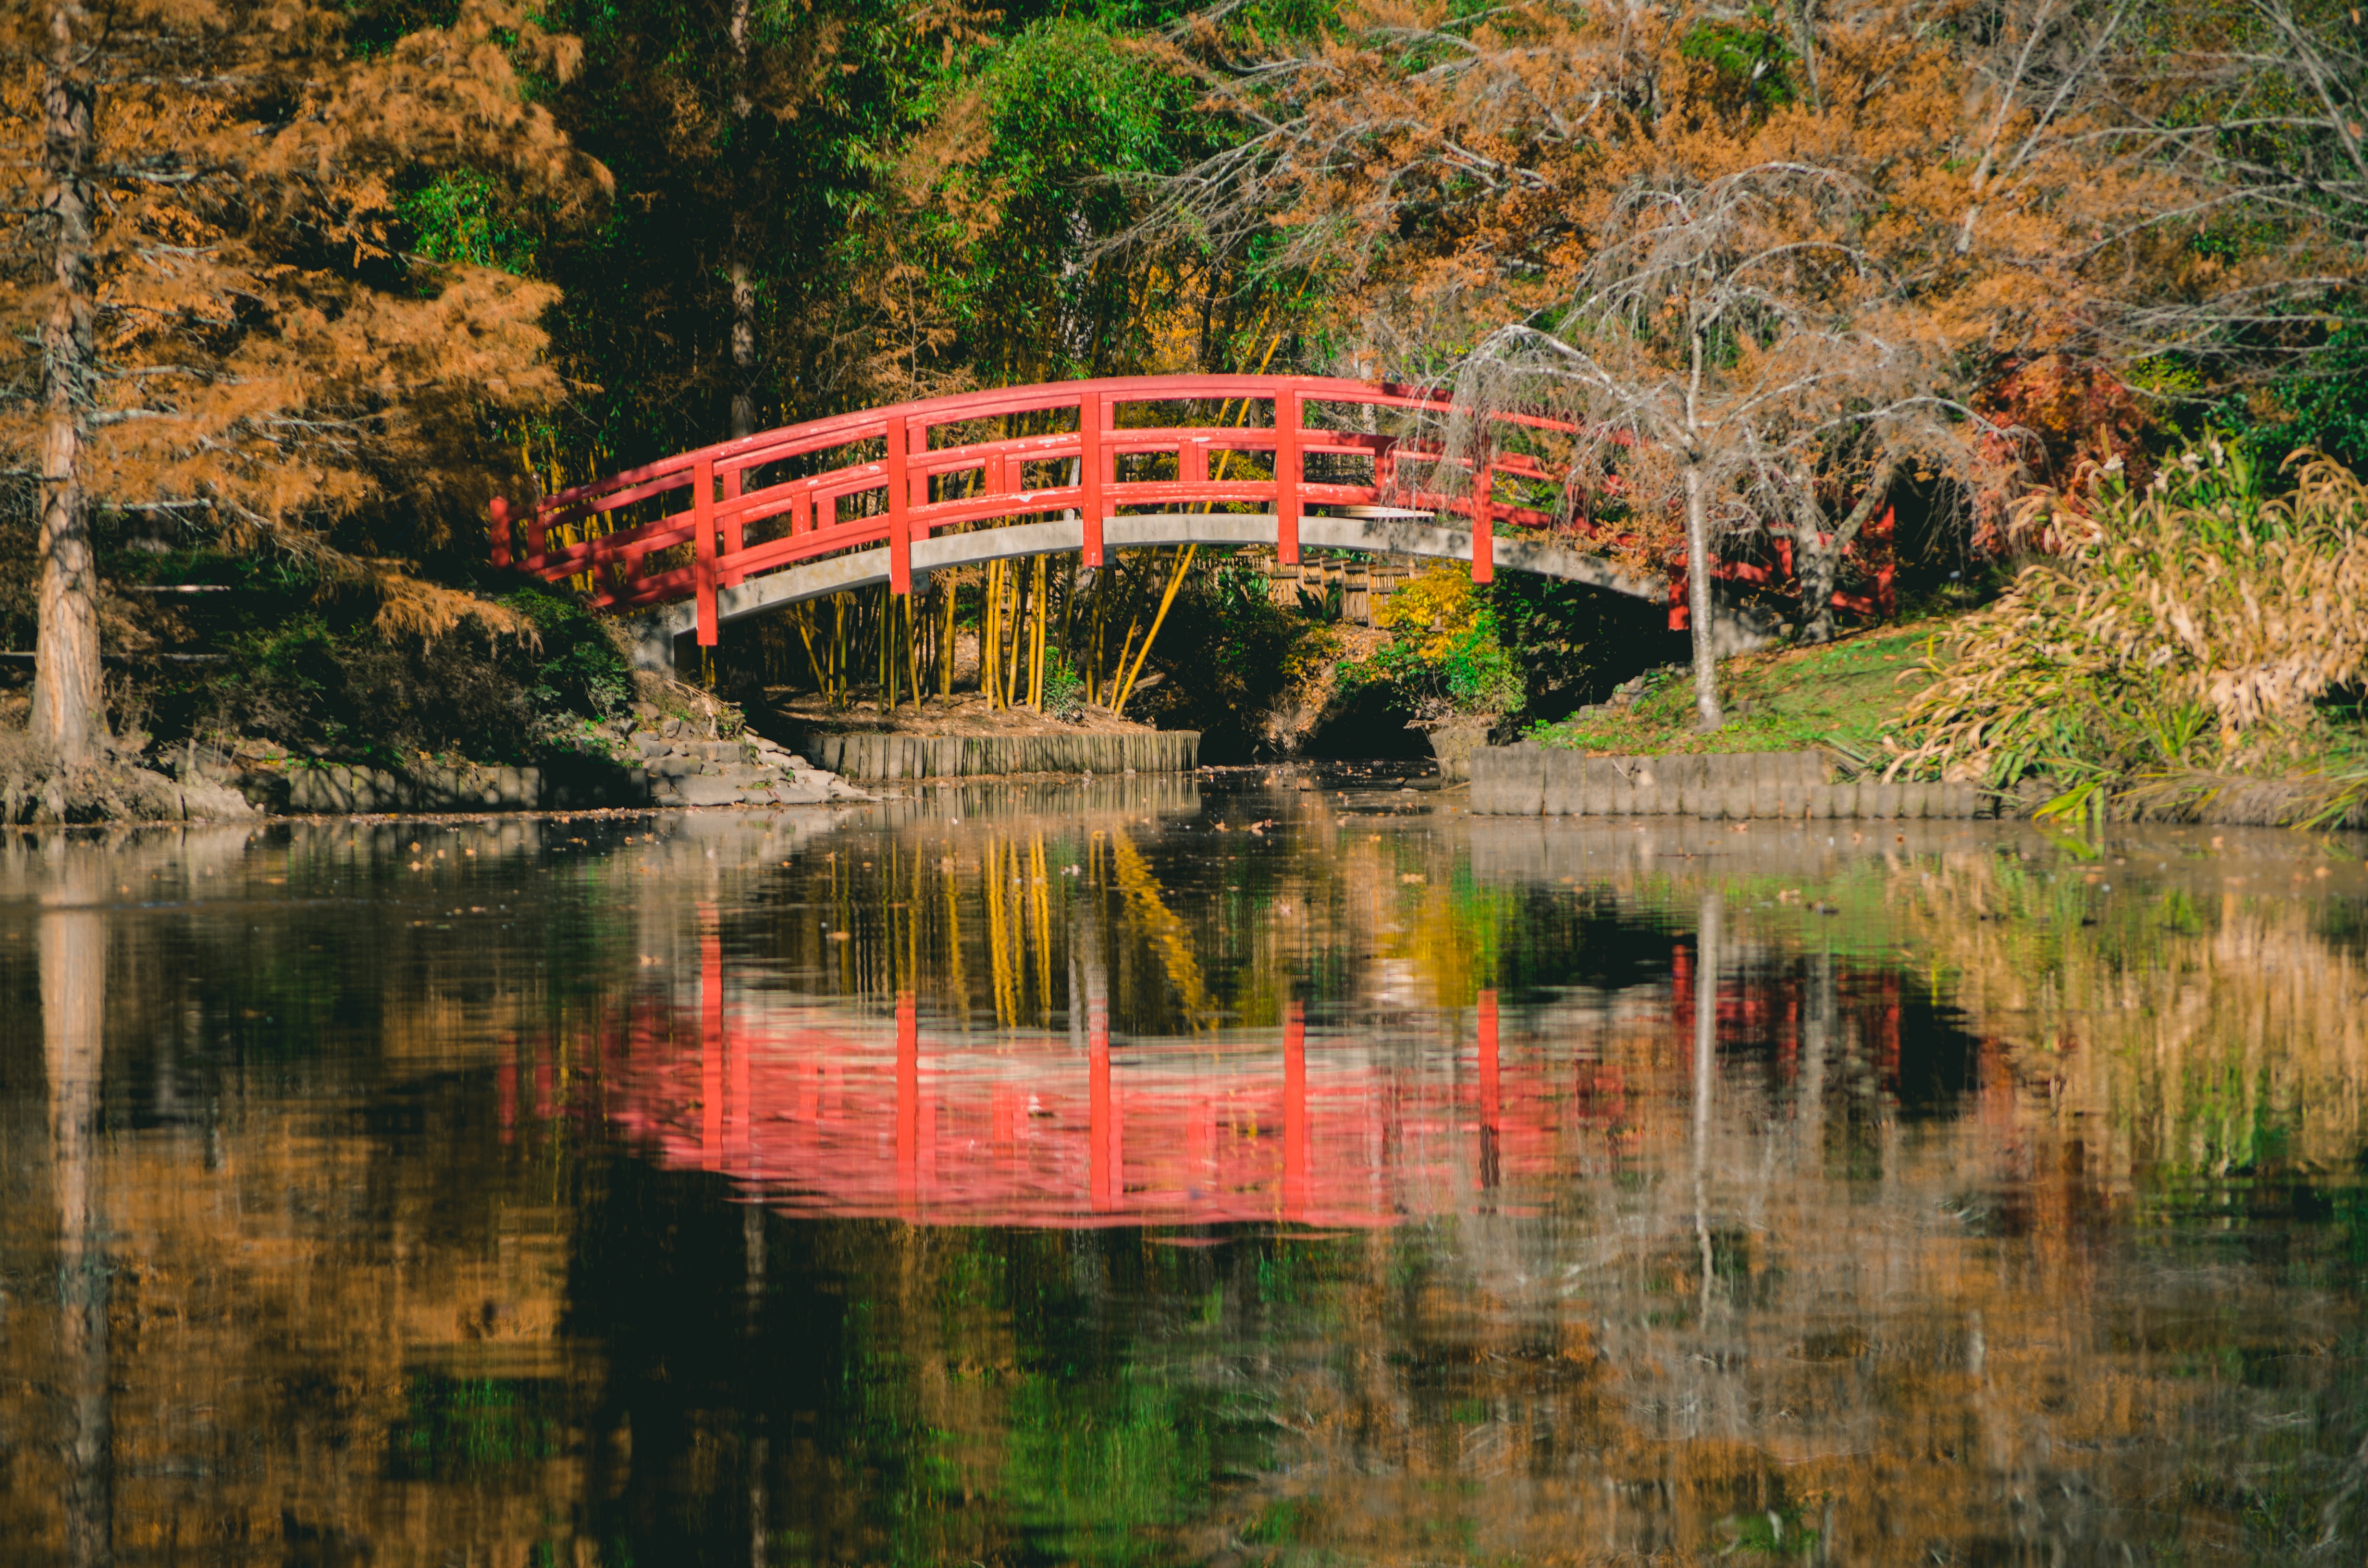
reflection, nature, water, leaf, vegetation, natural landscape, tree, bridge, river, botany, arch bridge, bank, waterway, autumn, watercourse, pond, architecture, lake, plant, landscape, leisure, nonbuilding structure, wheel, state park